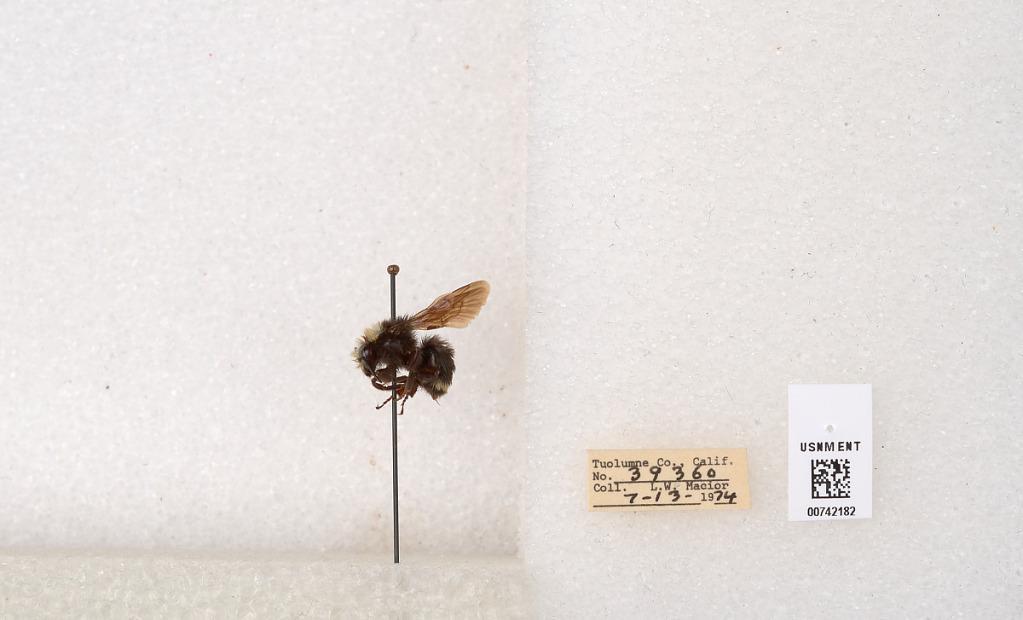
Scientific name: Bombus (Pyrobombus) vosnesenskii Radoszkowski
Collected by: L. Macior
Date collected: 1974-7-13
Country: United States
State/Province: California
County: Tuolumne
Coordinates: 37.9712, -120.228